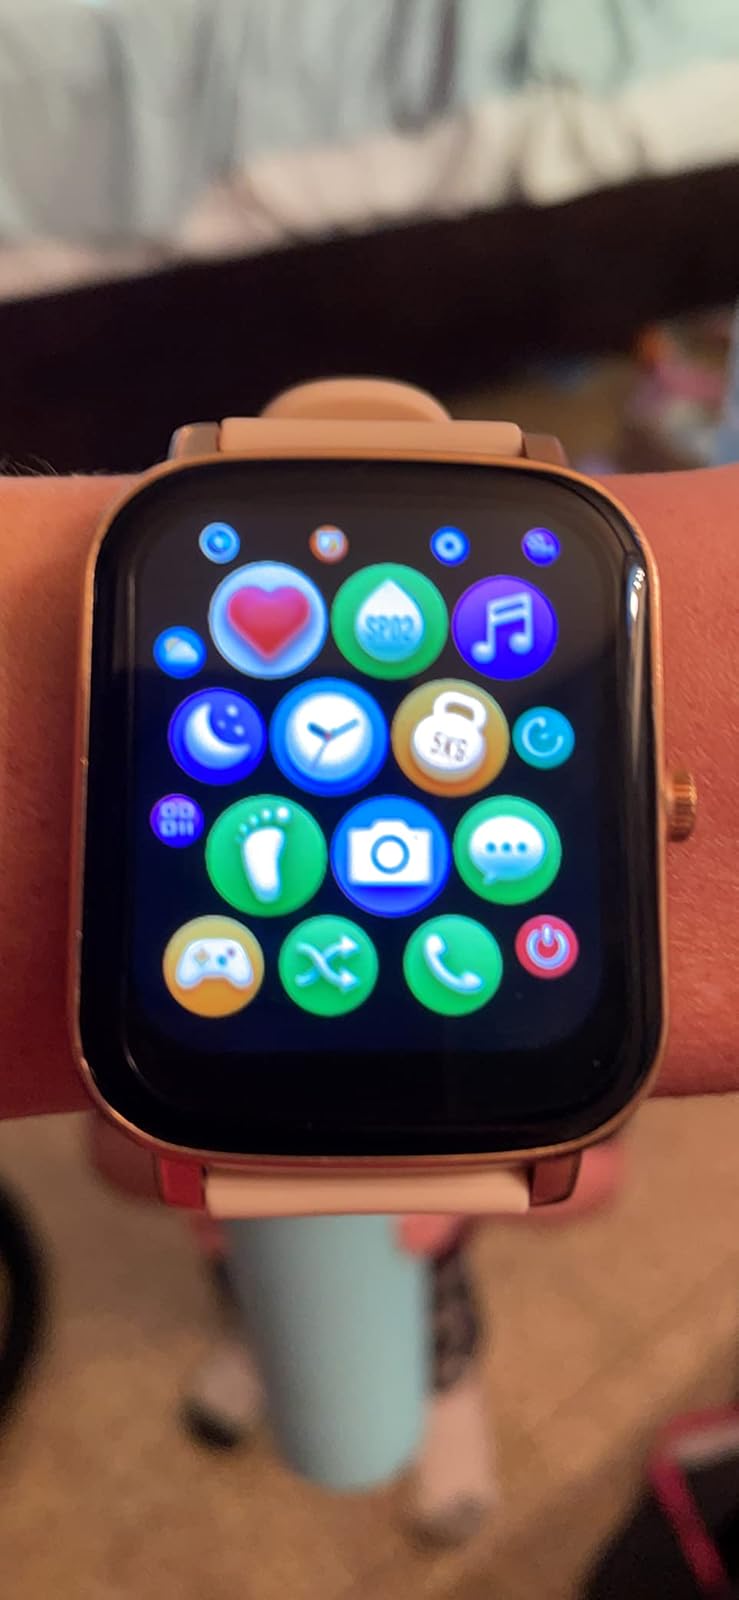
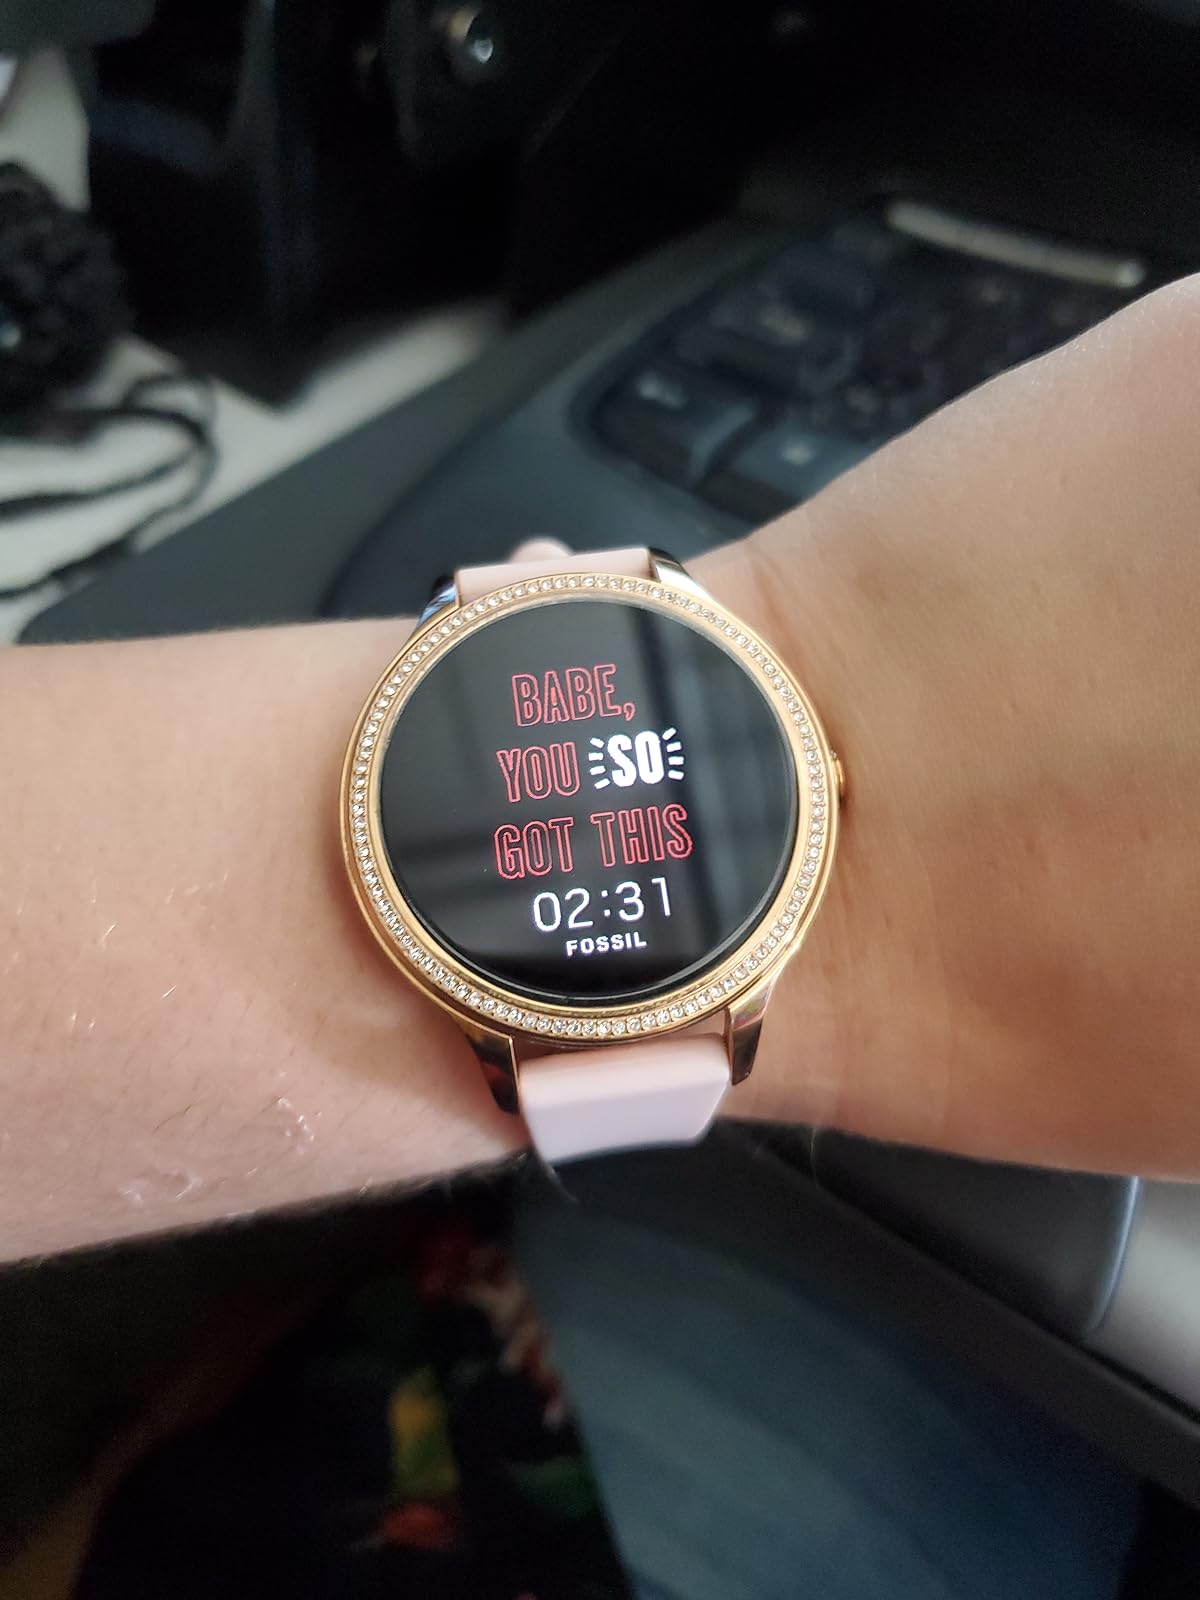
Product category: smartwatch
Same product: no